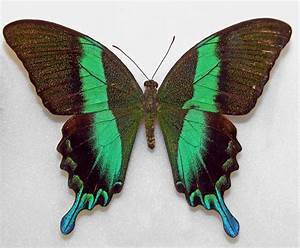
Label: farfalla